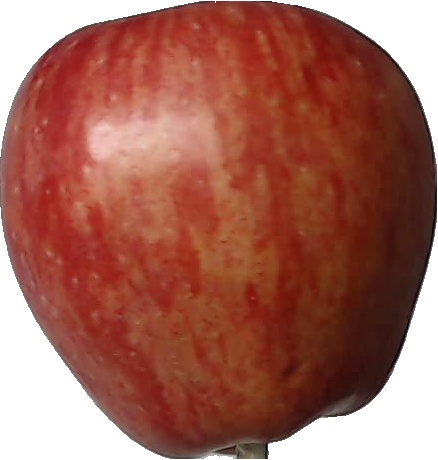
Label: apple_red_1